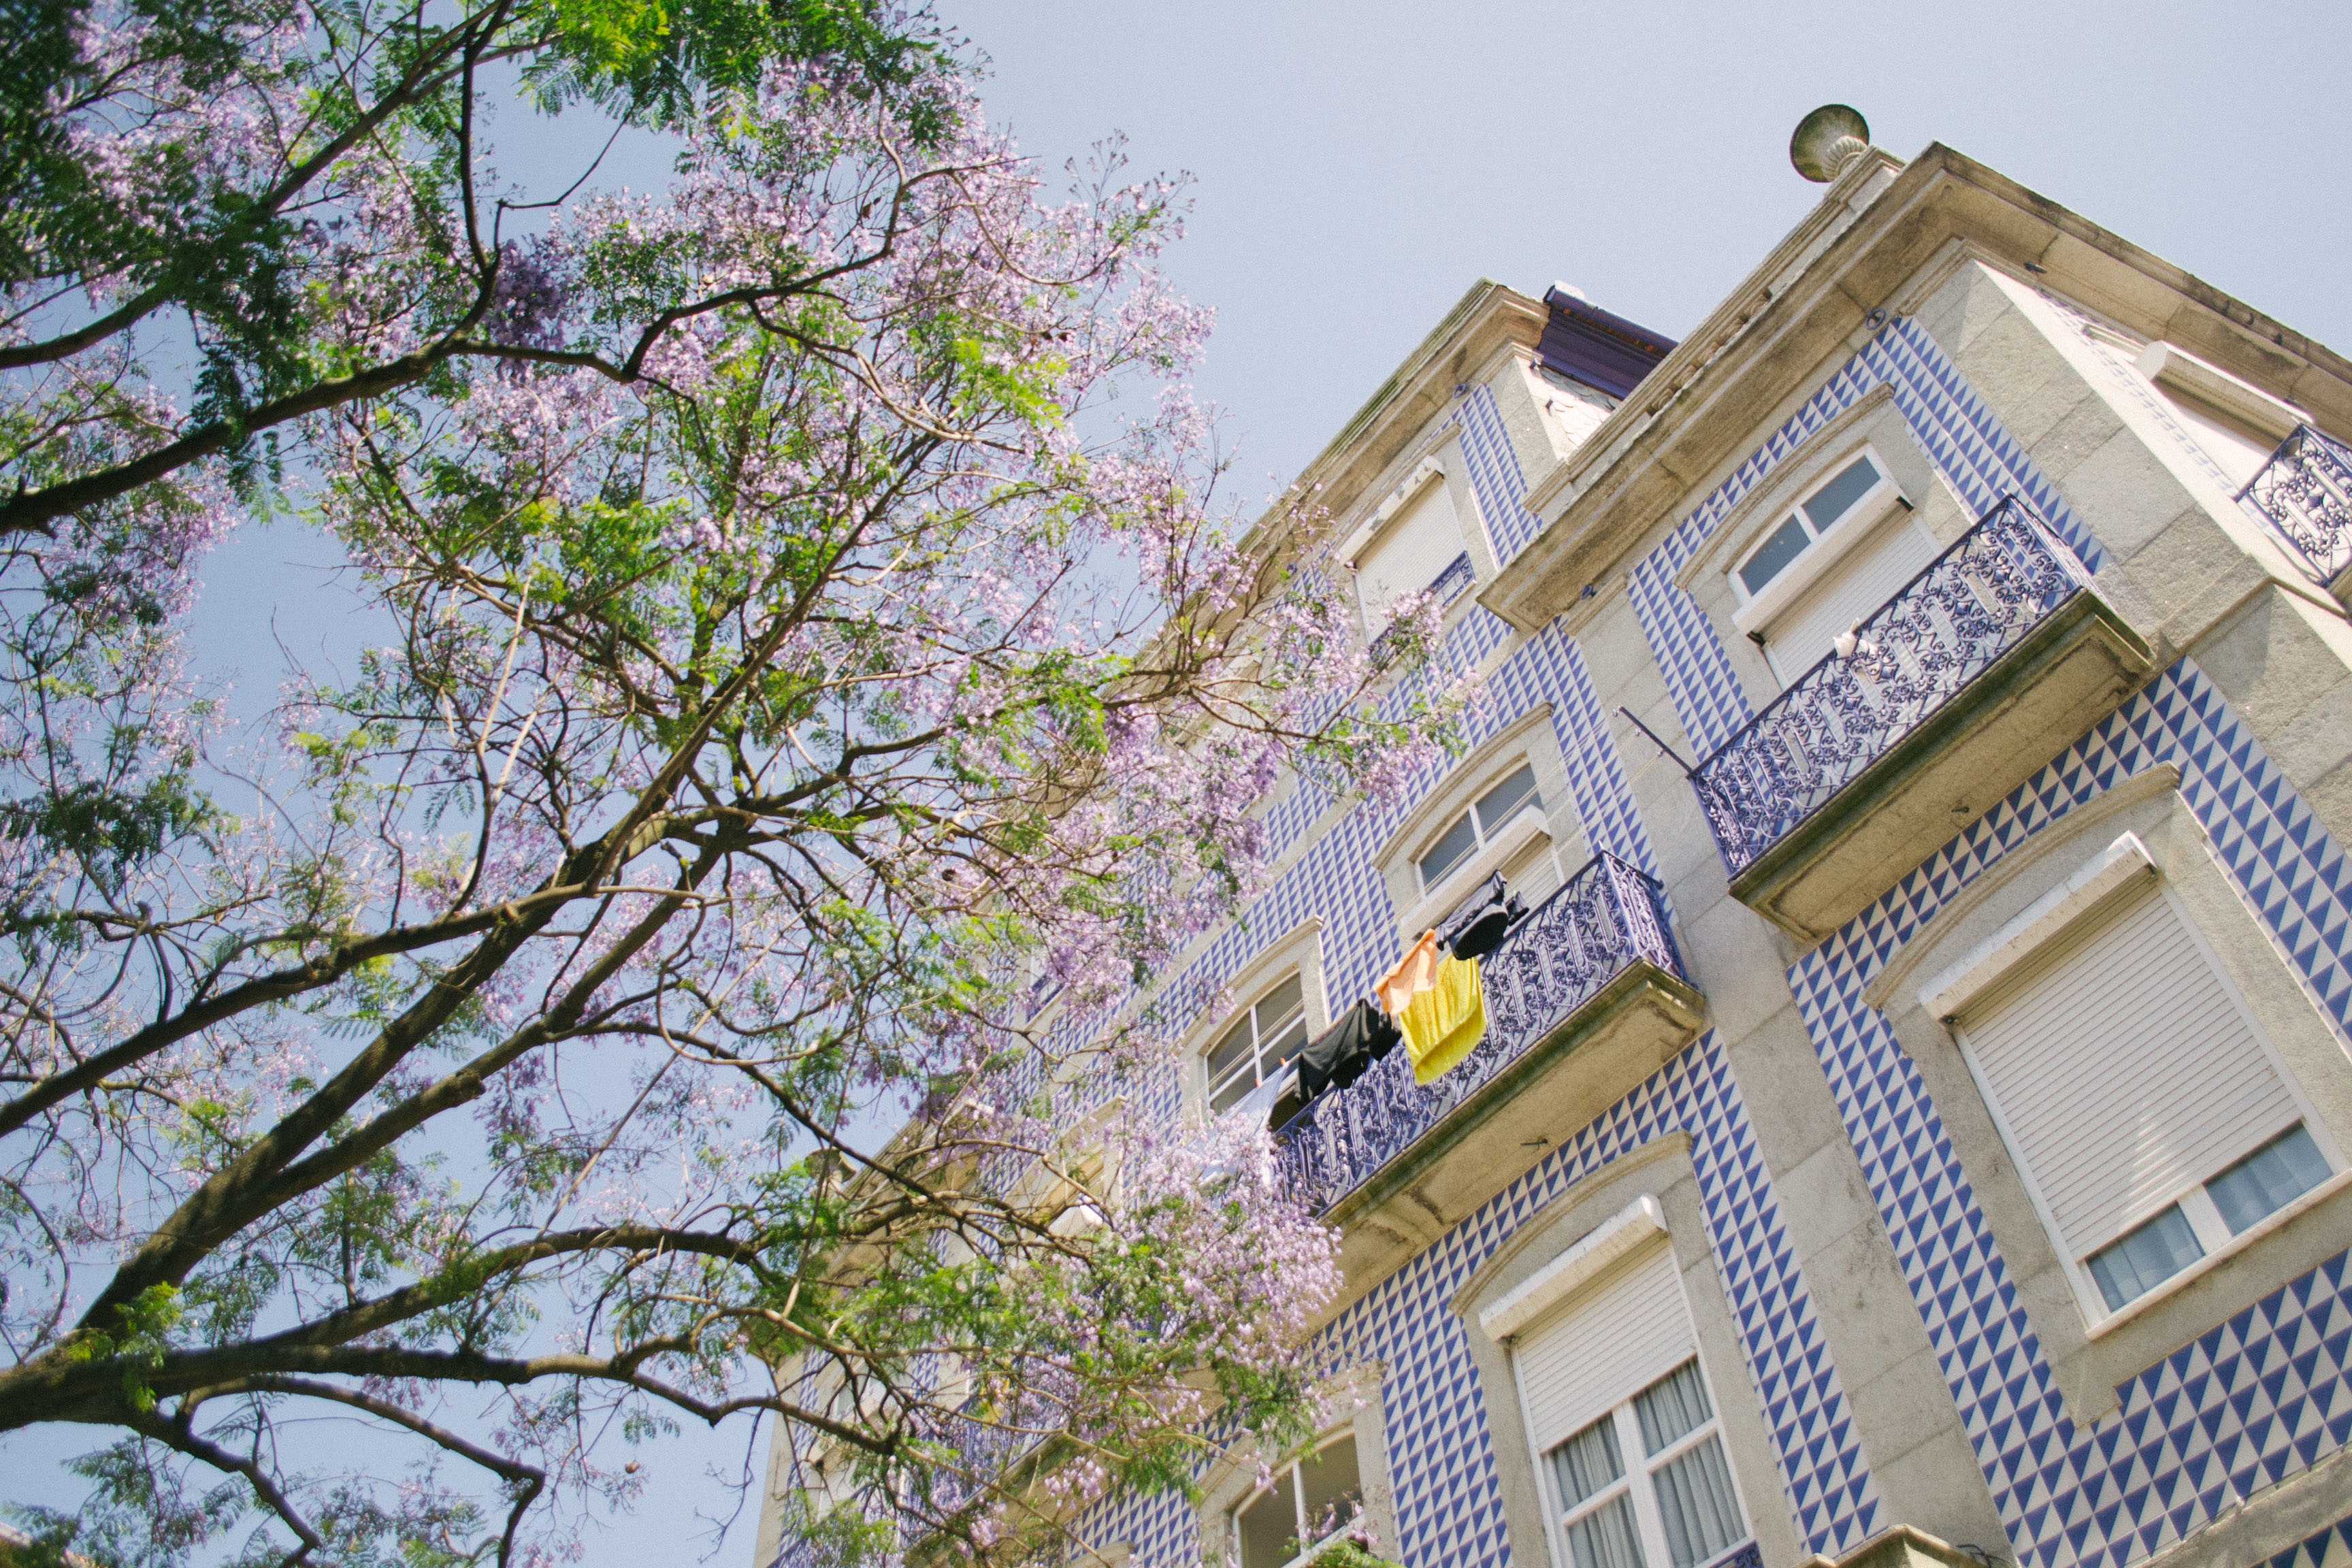
tree, architecture, house, flower, window, building, city, home, downtown, europe, spring, facade, neighbourhood, urban area, residential area